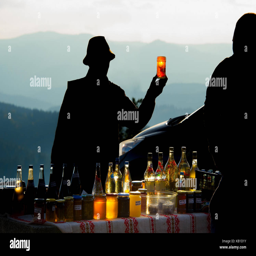
silhouette of a man selling honey in the mountains .